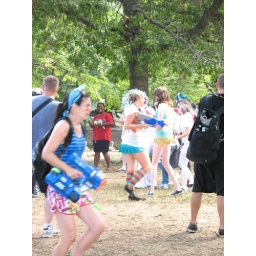
People in the future dress funny. Flash-mob water gun fight! Past vs. the Future